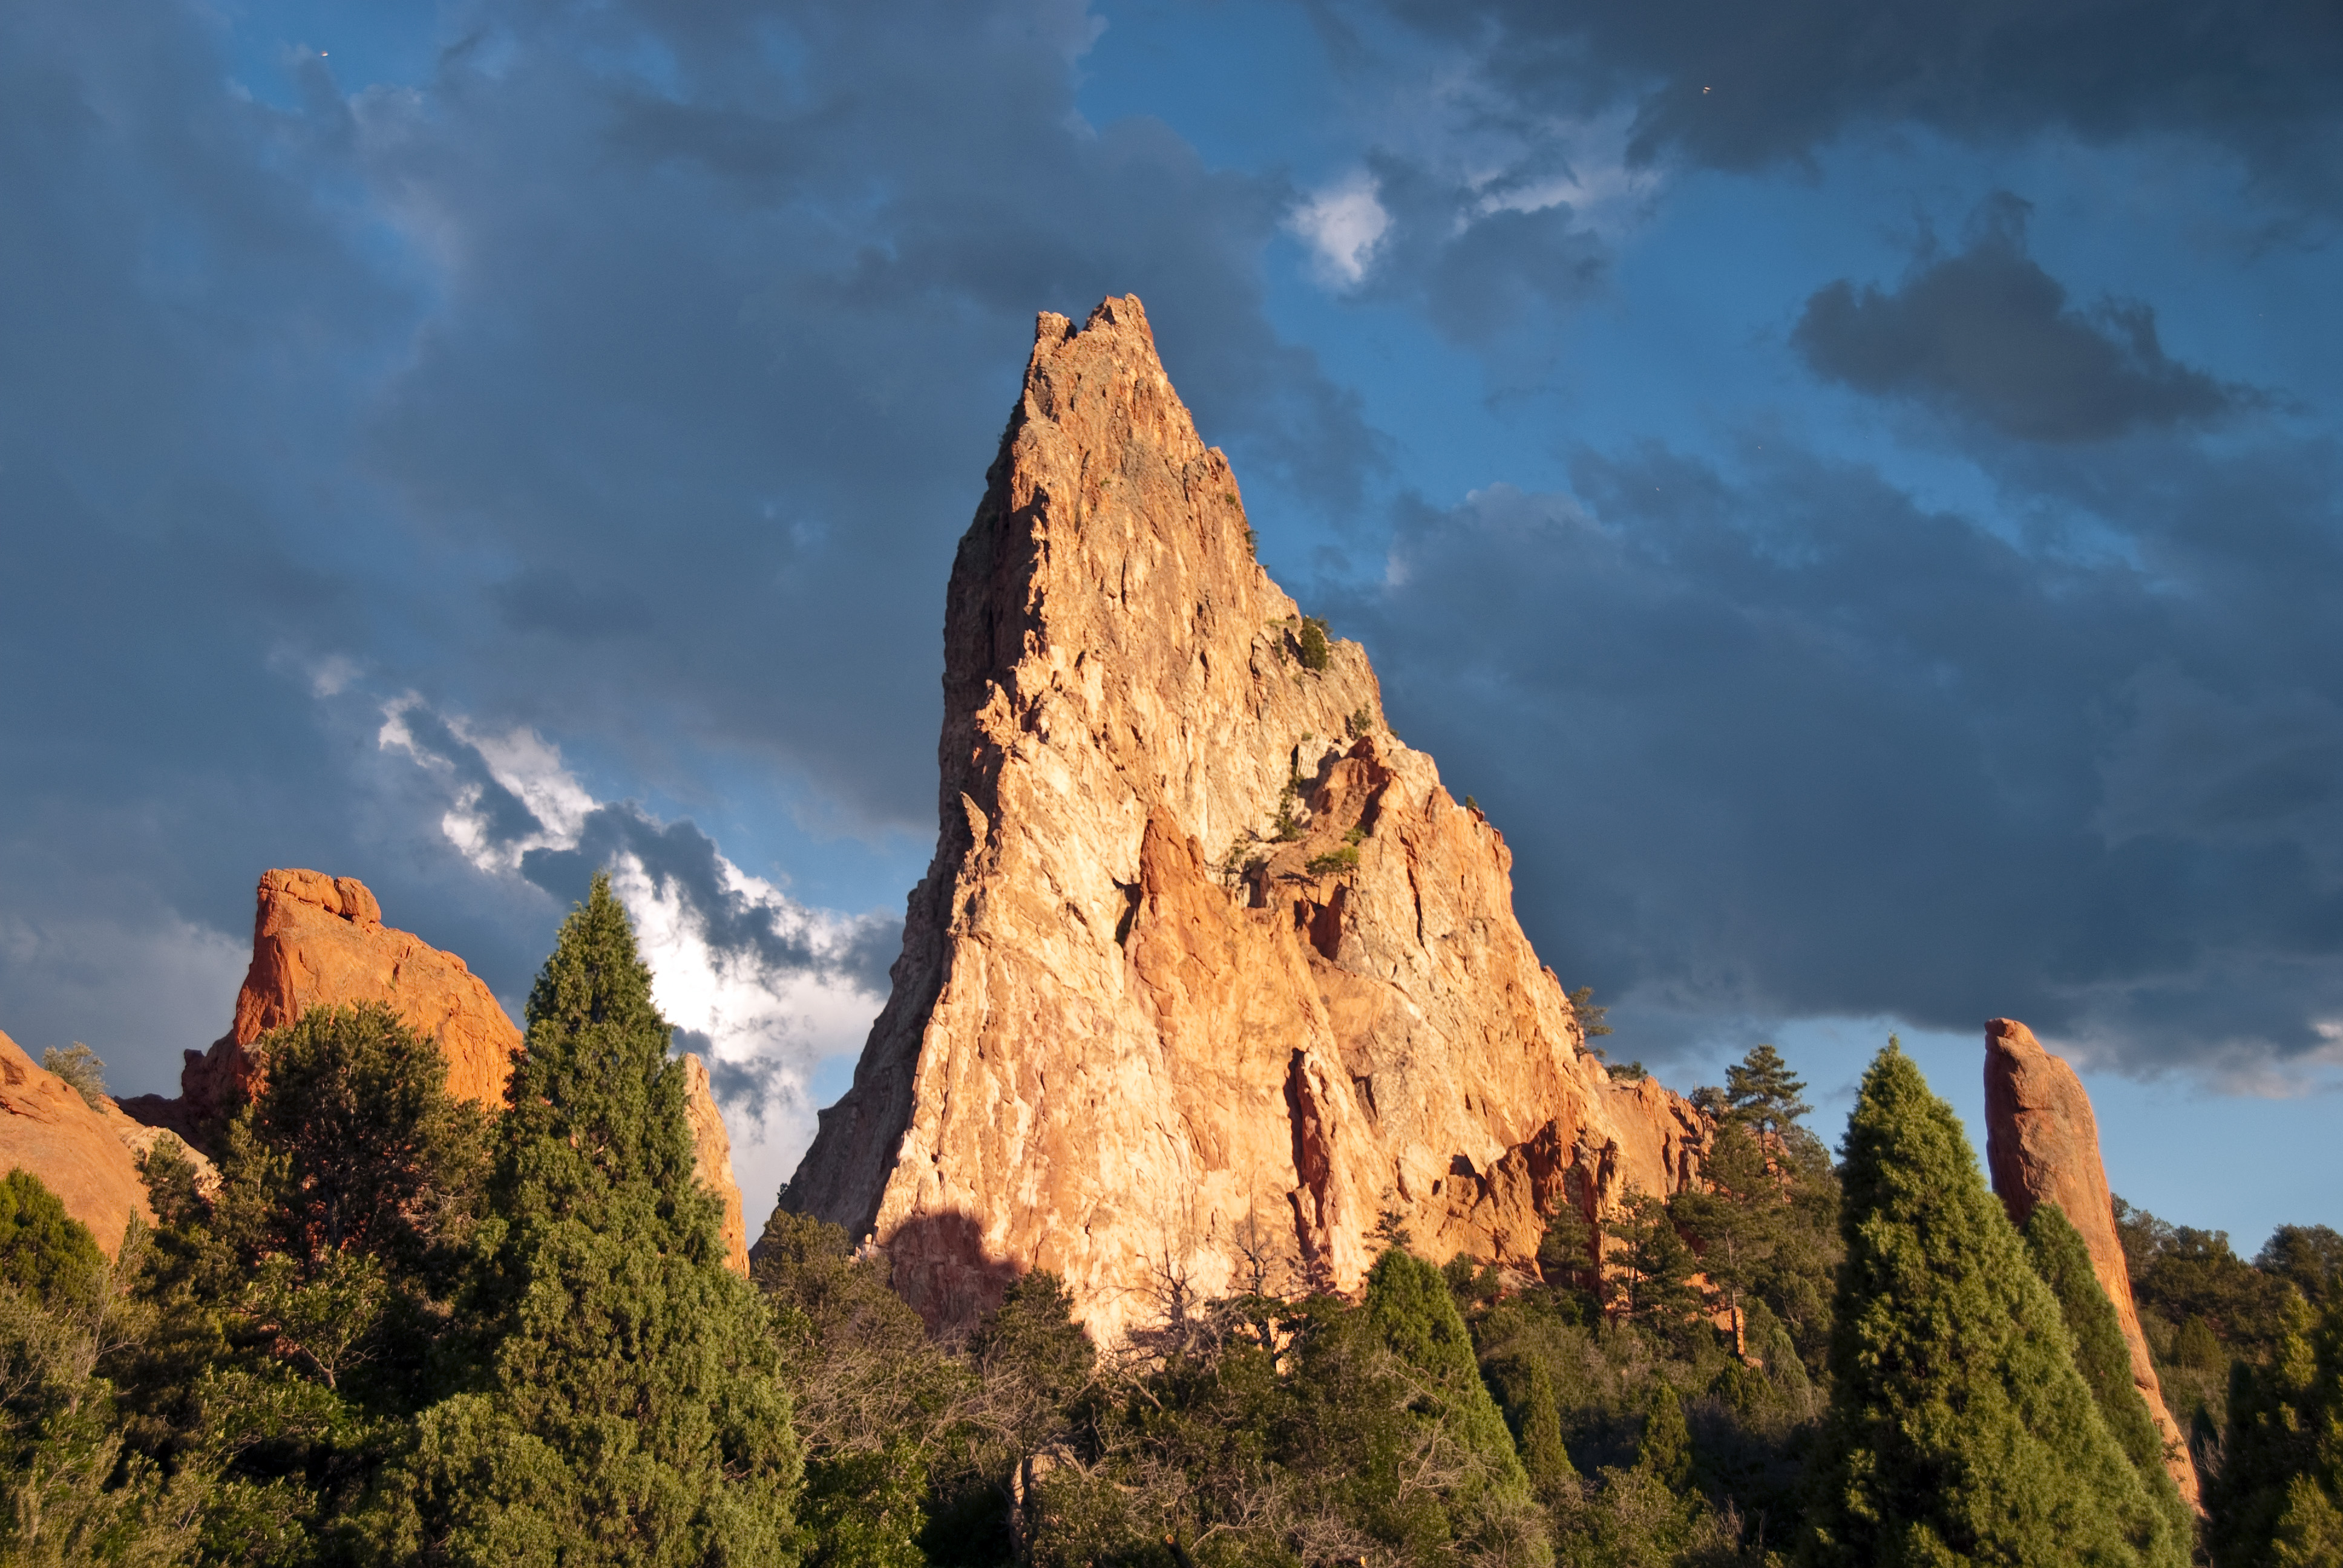
landscape, tree, nature, rock, wilderness, mountain, cloud, sky, mountain range, formation, cliff, autumn, park, garden, terrain, national park, gods, landform, geographical feature, mountainous landforms